Roman Catholic Archdiocese of Canberra and Goulburn

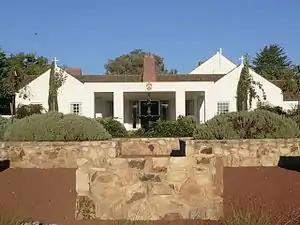
Official residence of the Archbishop. Plinth of Foundation Stone in foreground.

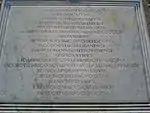
Foundation stone

The official residence of the Archbishop is in Canberra, at Regatta Point, Parkes, ACT. It was officially opened on 8 April 1930, during the time of Bishop John Barry. The foundation stone at the front is inscribed in Latin.